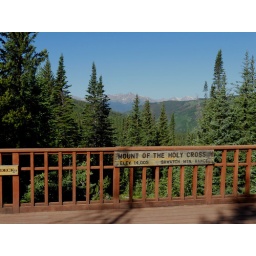
mount of the holy cross overlook on shrine pass road near vail